Chandra Kumala School

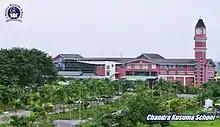
Chandra Kusuma's main building, containing classes, sports hall, auditorium and admin block

Chandra Kumala School (formerly Chandra Kusuma School) is known as SPK school (Satuan Pendidikan Kerjasama). The international curriculum provided at this school is from Cambridge International Examinations (reference number ID124). The school is located in Deli Serdang, a regency of North Sumatra.